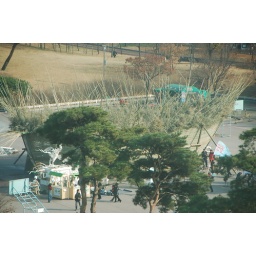
not sure what this wooden boat thing is in the middle of the park..